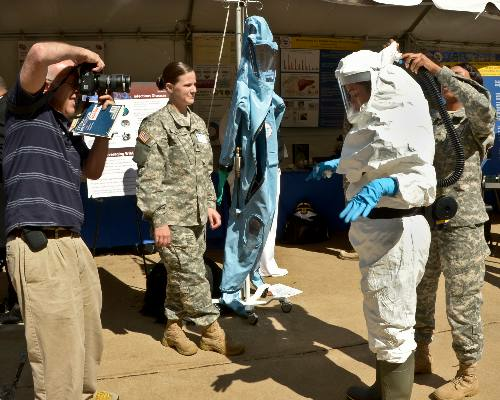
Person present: Yes